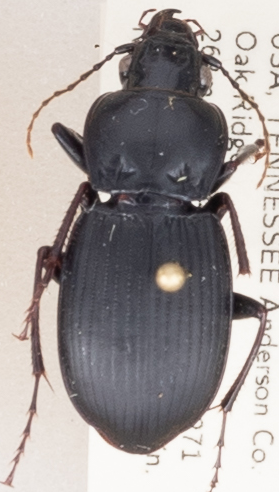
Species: Cyclotrachelus sigillatus
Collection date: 2018-08-02
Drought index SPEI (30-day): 0.286
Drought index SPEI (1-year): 0.598
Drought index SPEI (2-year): -0.03